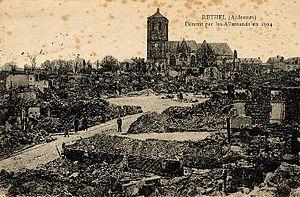
Rethel détruit par les Allemands.